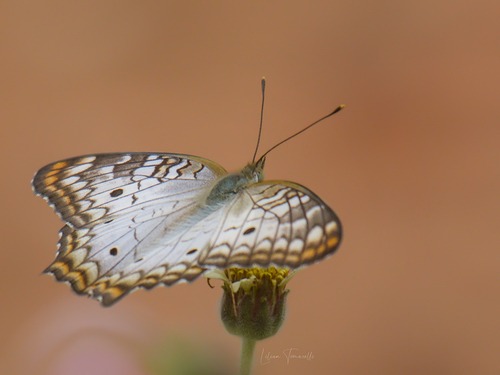
Scientific name: Anartia jatrophae
Common name: White peacock
Family: Nymphalidae
Order: Lepidoptera
Pollinator type: Primary pollinator
Habitat: Gardens, parks, and open areas
Geographic range: Southern United States to Argentina
Conservation status: Least Concern